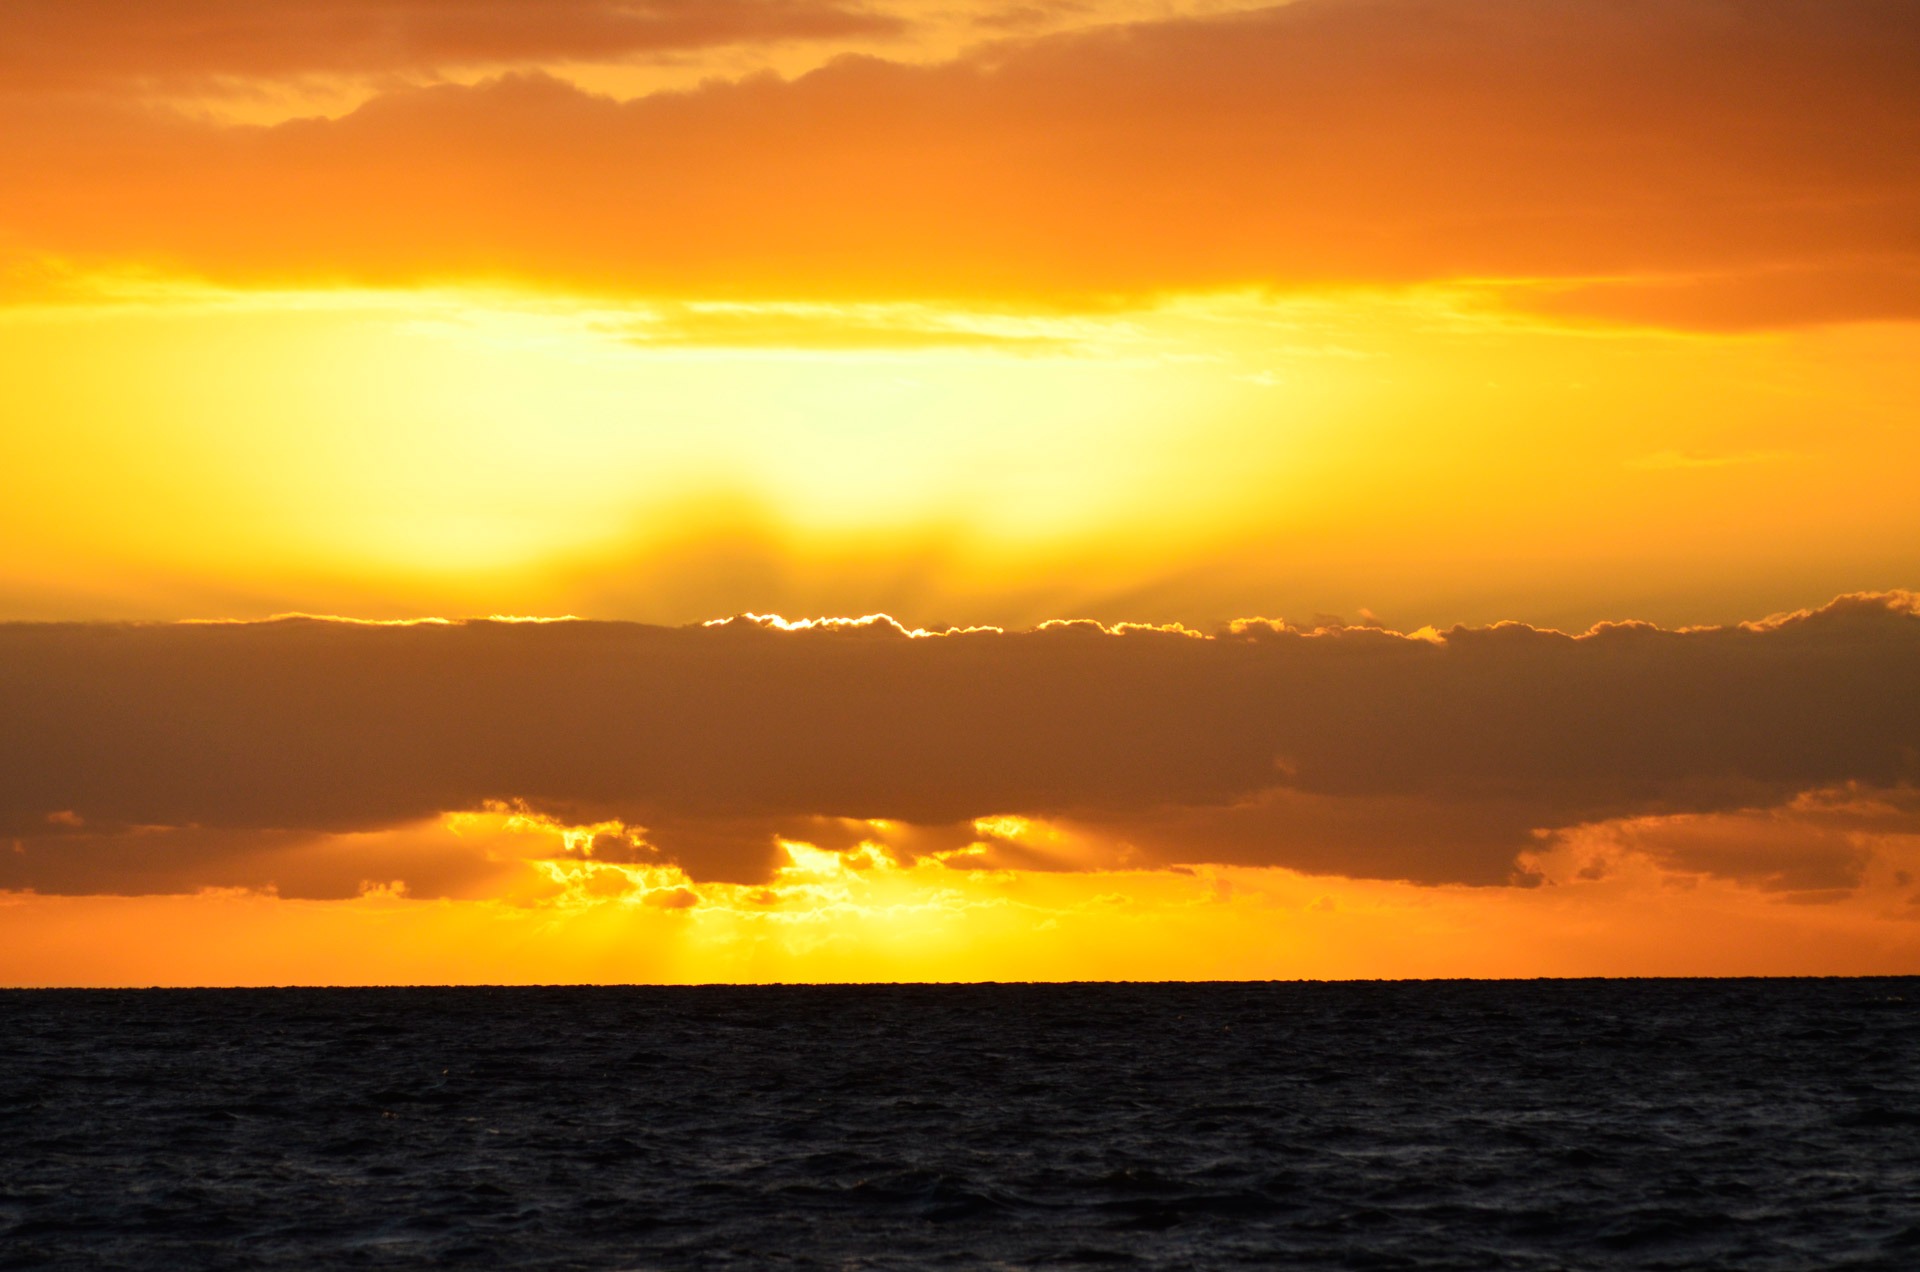
beach, sea, coast, ocean, horizon, cloud, sky, sun, sunrise, sunset, sunlight, morning, dawn, atmosphere, dusk, evening, orange, yellow, clouds, afterglow, wind wave, red sky at morning